Glen Cove Christian Academy

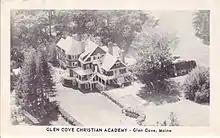
Glen Cove Christian Academy

Glen Cove Christian Academy was a private, non-denominational, Christian boarding and day school for grades nine through twelve. The school was founded in 1958 in Glen Cove, Maine under the leadership of Harold Duff and Arthur Fish. The school was forced to close its doors in 1979.